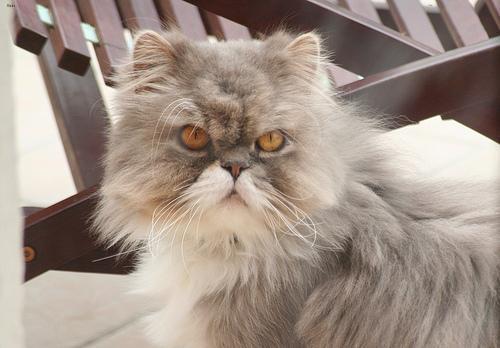
Persian